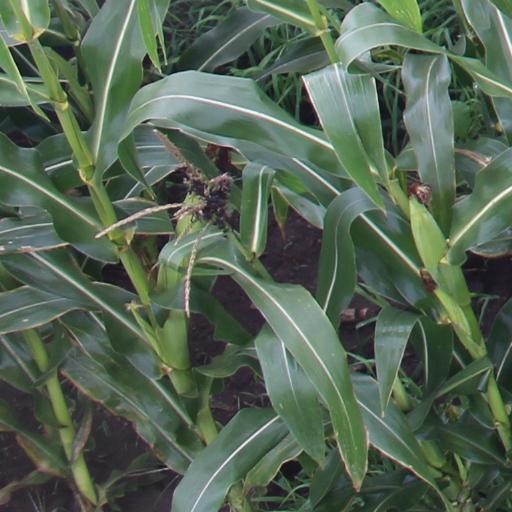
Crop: maize; corn